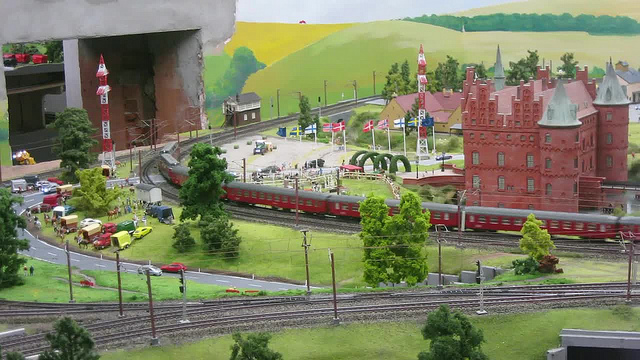
user: Given an image and a question. Answer the question in a short answer. Question: What vehicle might you expect to see here? Short Answer:
assistant: train